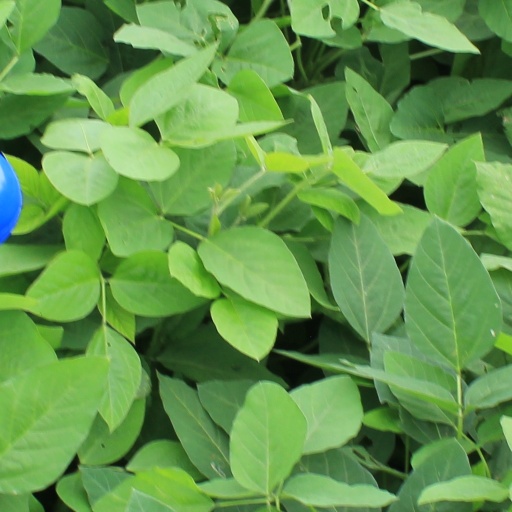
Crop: soybean